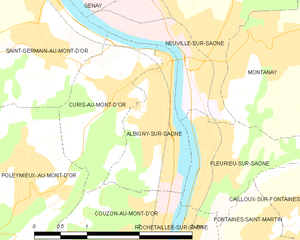
Carte des communes françaises